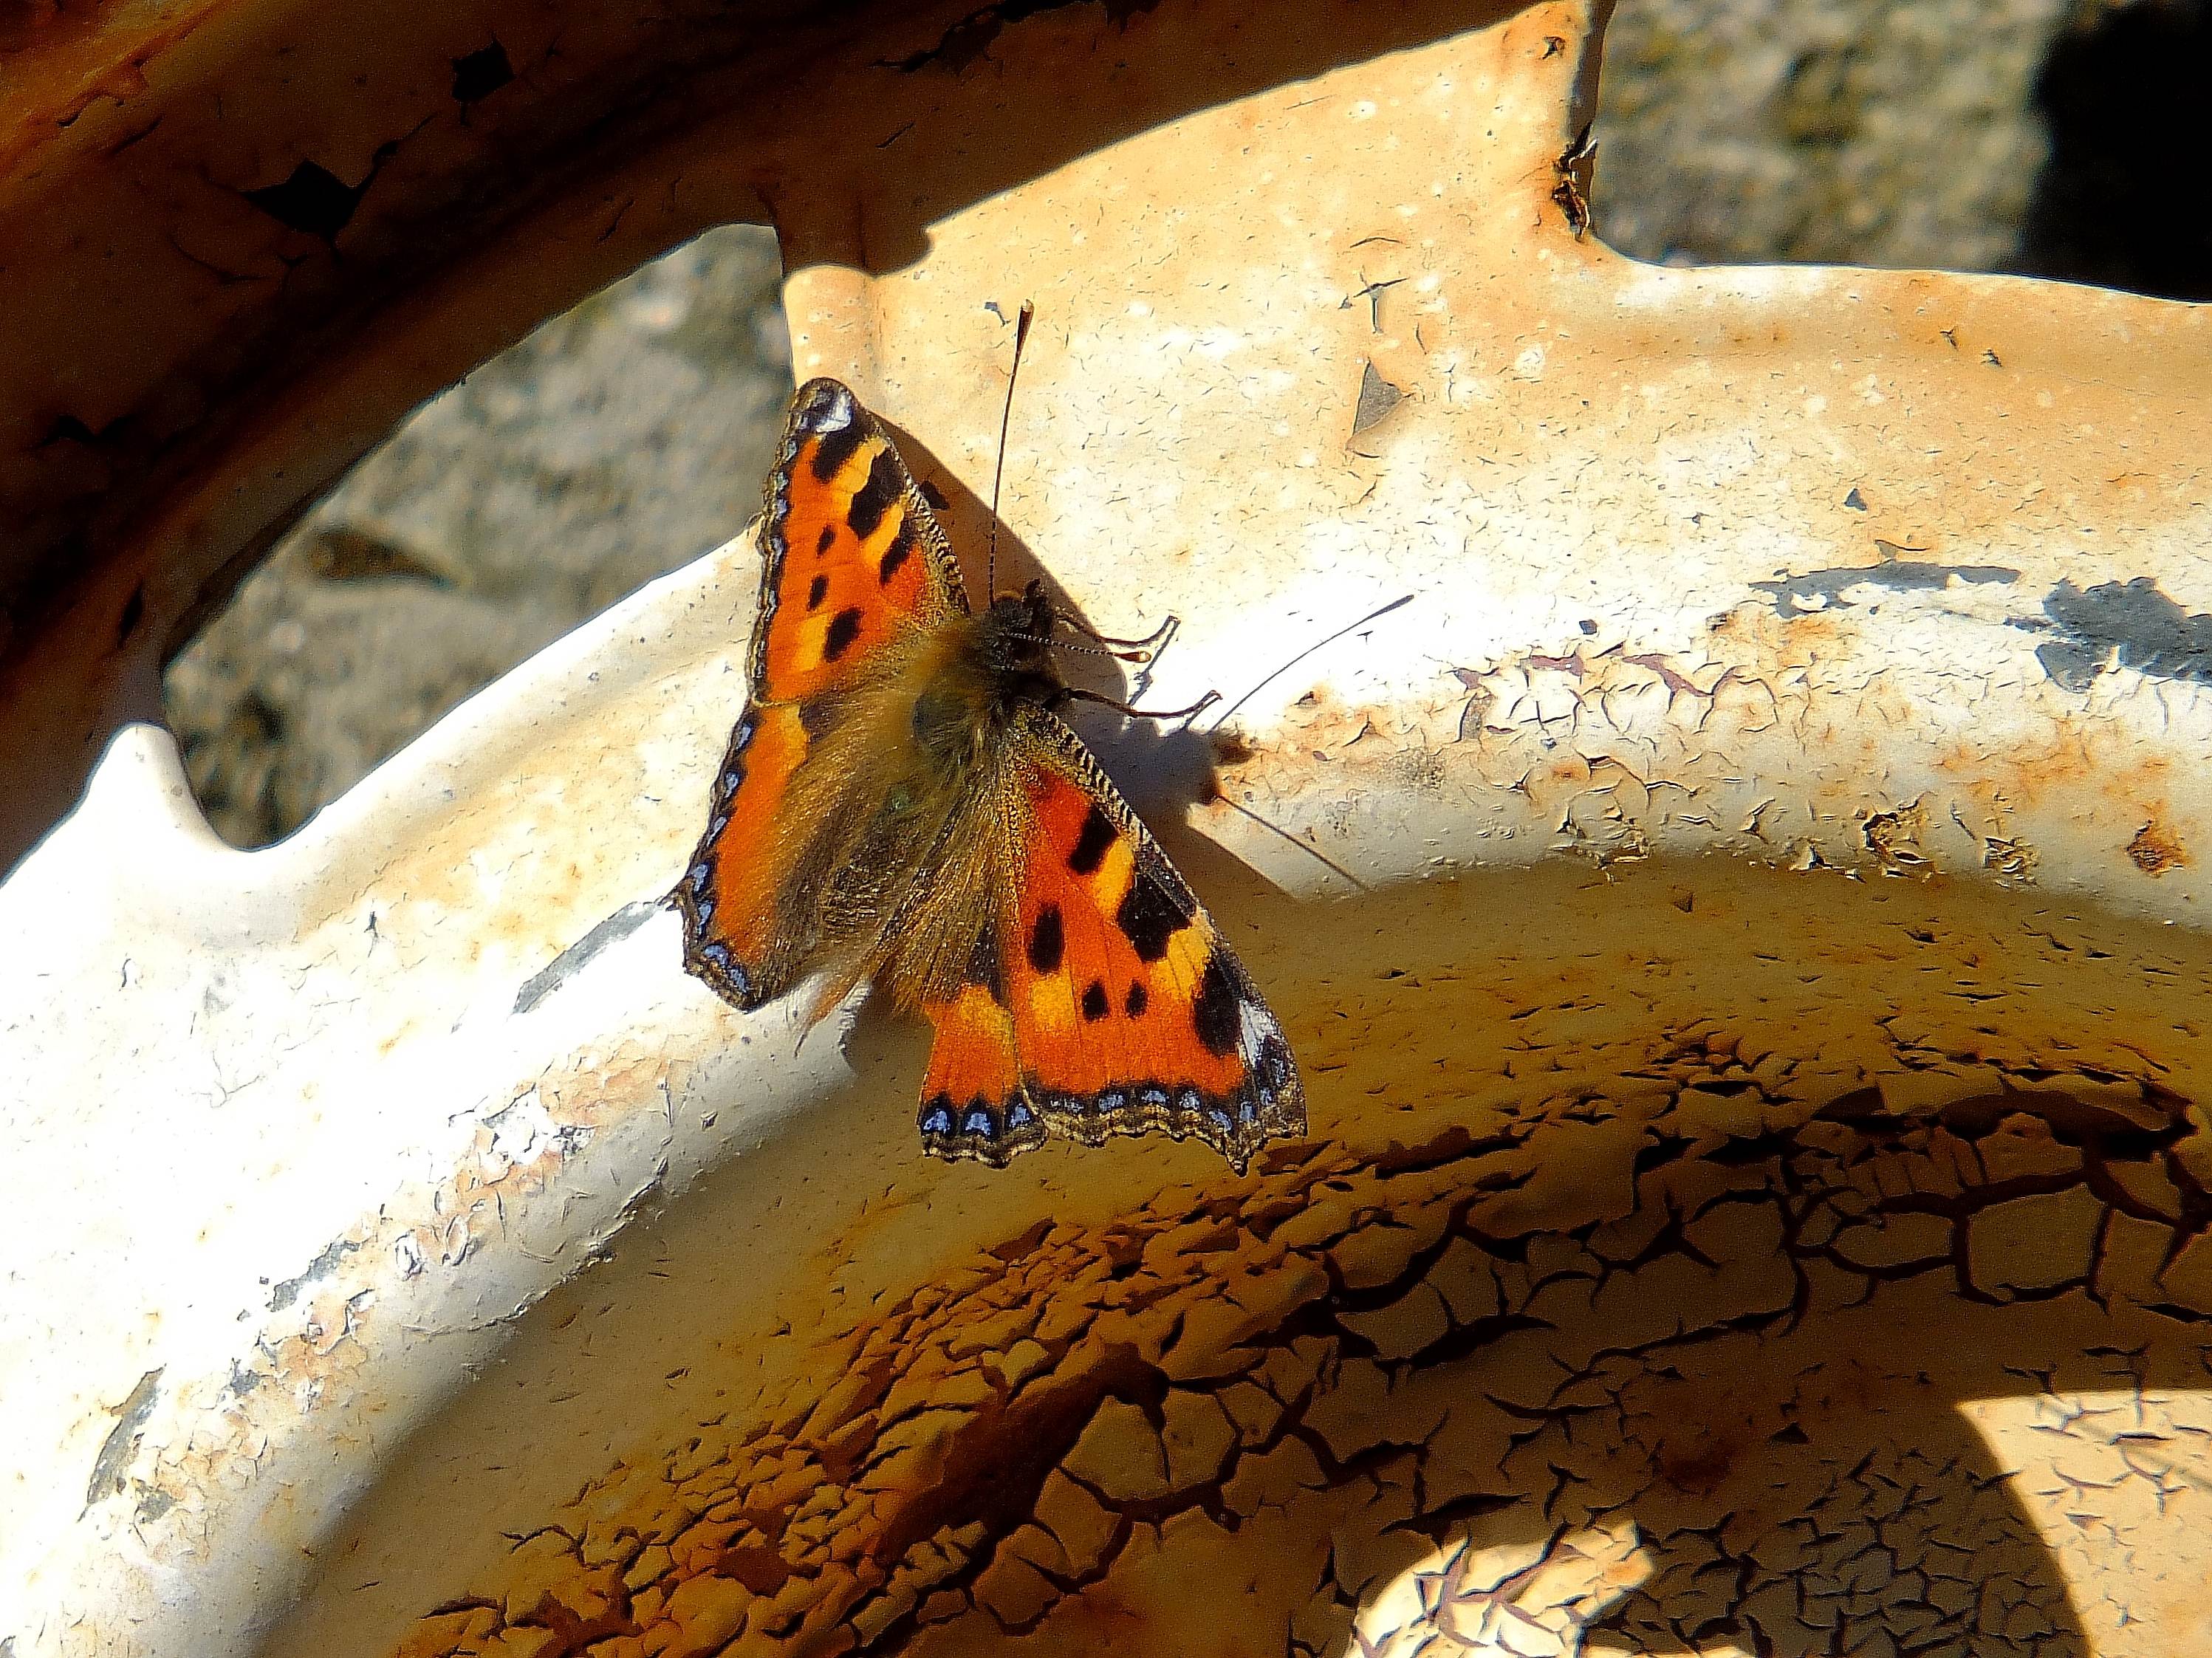
nature, wing, insect, macro, moth, butterfly, fauna, invertebrate, animals, naturaleza, galicia, pontevedra, espana, ggl1, gaby1, animales, mariposas, fujifilmxs1, macro photography, pollinator, moths and butterflies